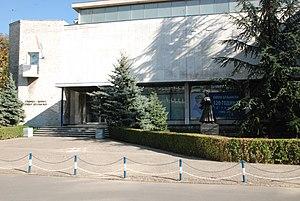
La Collection commémorative Pavle Beljanski constitue un musée consacré à la peinture serbe du XXᵉ siècle situé à Novi Sad, la capitale de la province autonome de Voïvodine, en Serbie. Elle a été créée à la suite d'un don effectué par Pavle Beljanski, avocat, diplomate et grand amateur d'art. Le bâtiment dans lequel la collection est installée est inscrit sur la liste des monuments culturels protégés de la République de Serbie.
Novi Sad est une ville et une municipalité de Serbie située dans la province autonome de Voïvodine et dans le district de Bačka méridionale. Selon les données du recensement de 2011, la ville intra muros compte 231 798 habitants, la municipalité 307 760 et le territoire métropolitain de Novi Sad, appelé Ville de Novi Sad, 341 625.
Les monuments culturels protégés constituent une catégorie de monuments de Serbie inscrits sur une liste de monuments bénéficiant de la protection de l'État. Il s'agit d'une troisième catégorie de monuments protégés classés, par leur importance, après les monuments culturels d'importance exceptionnelle et les monuments culturels de grande importance.